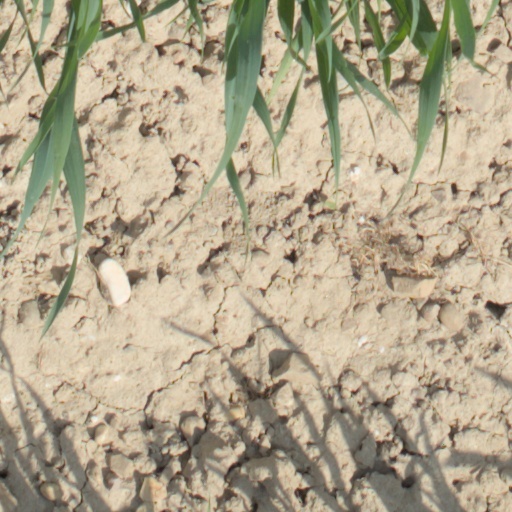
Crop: wheat